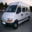
Label: bus